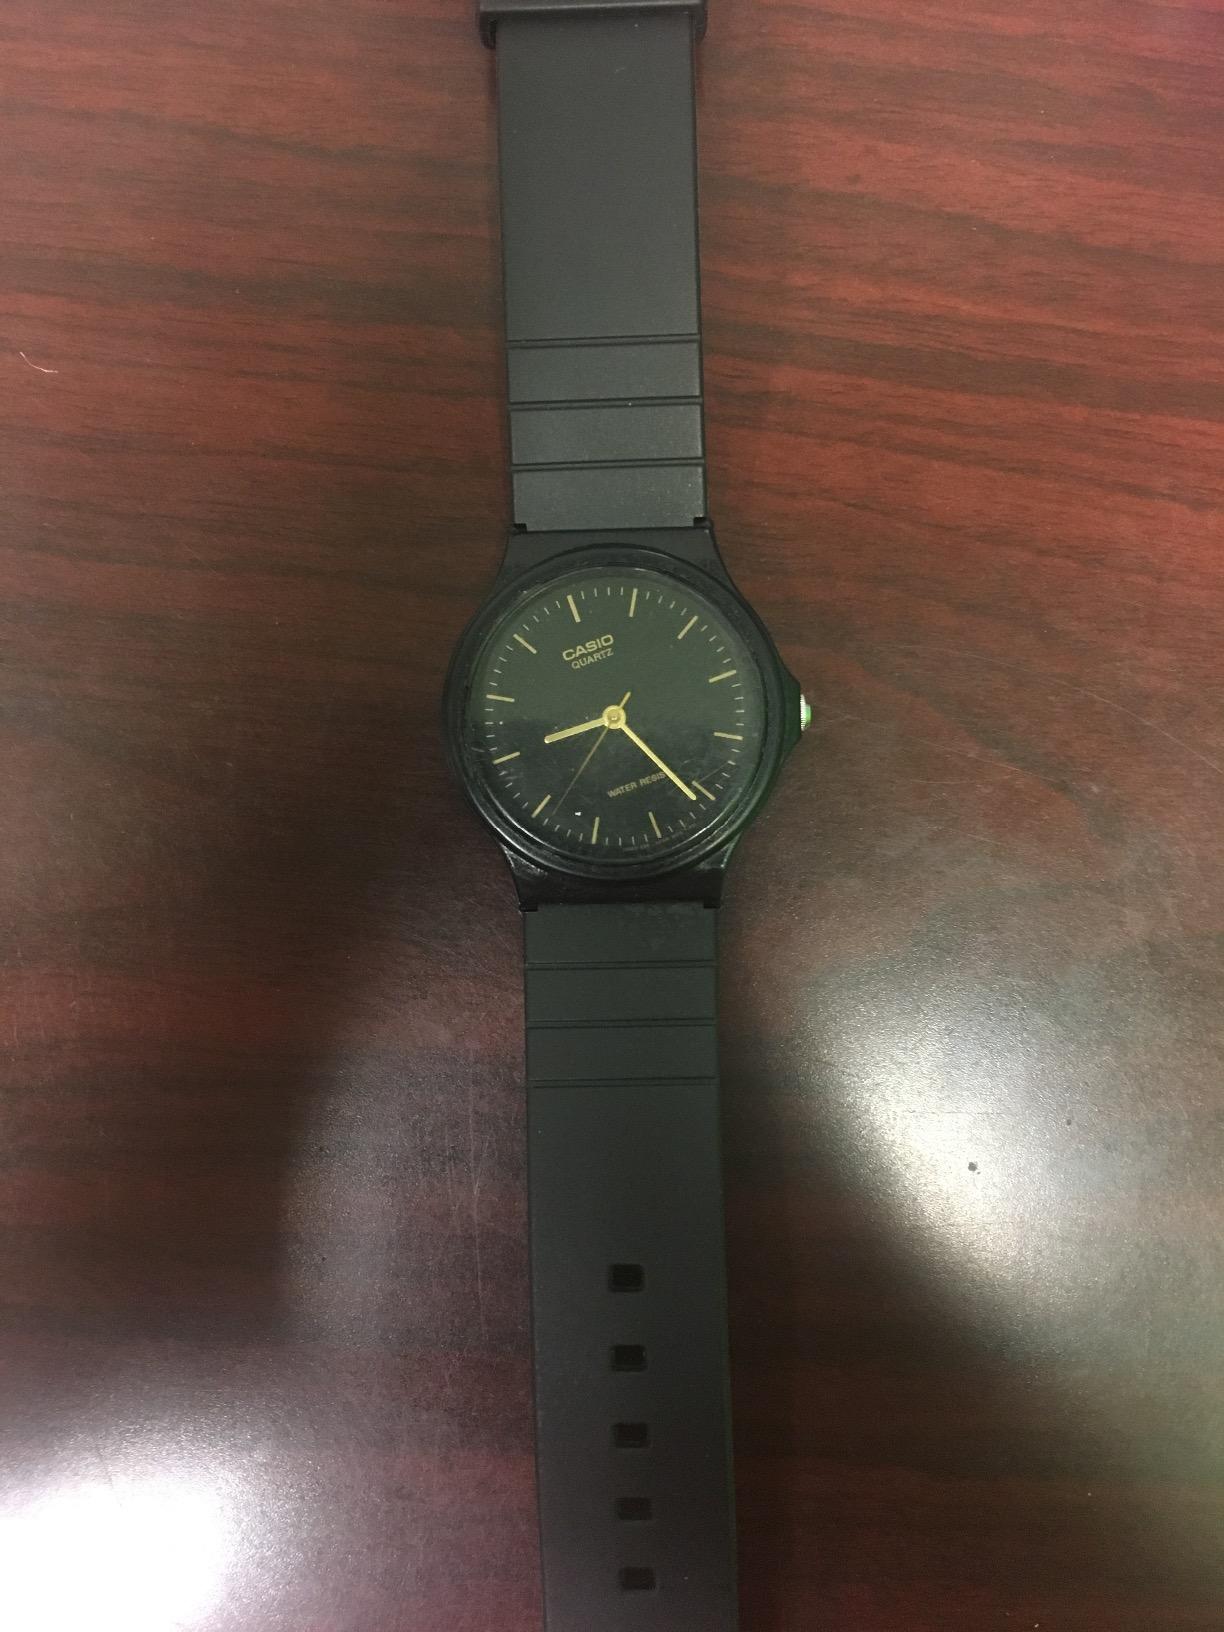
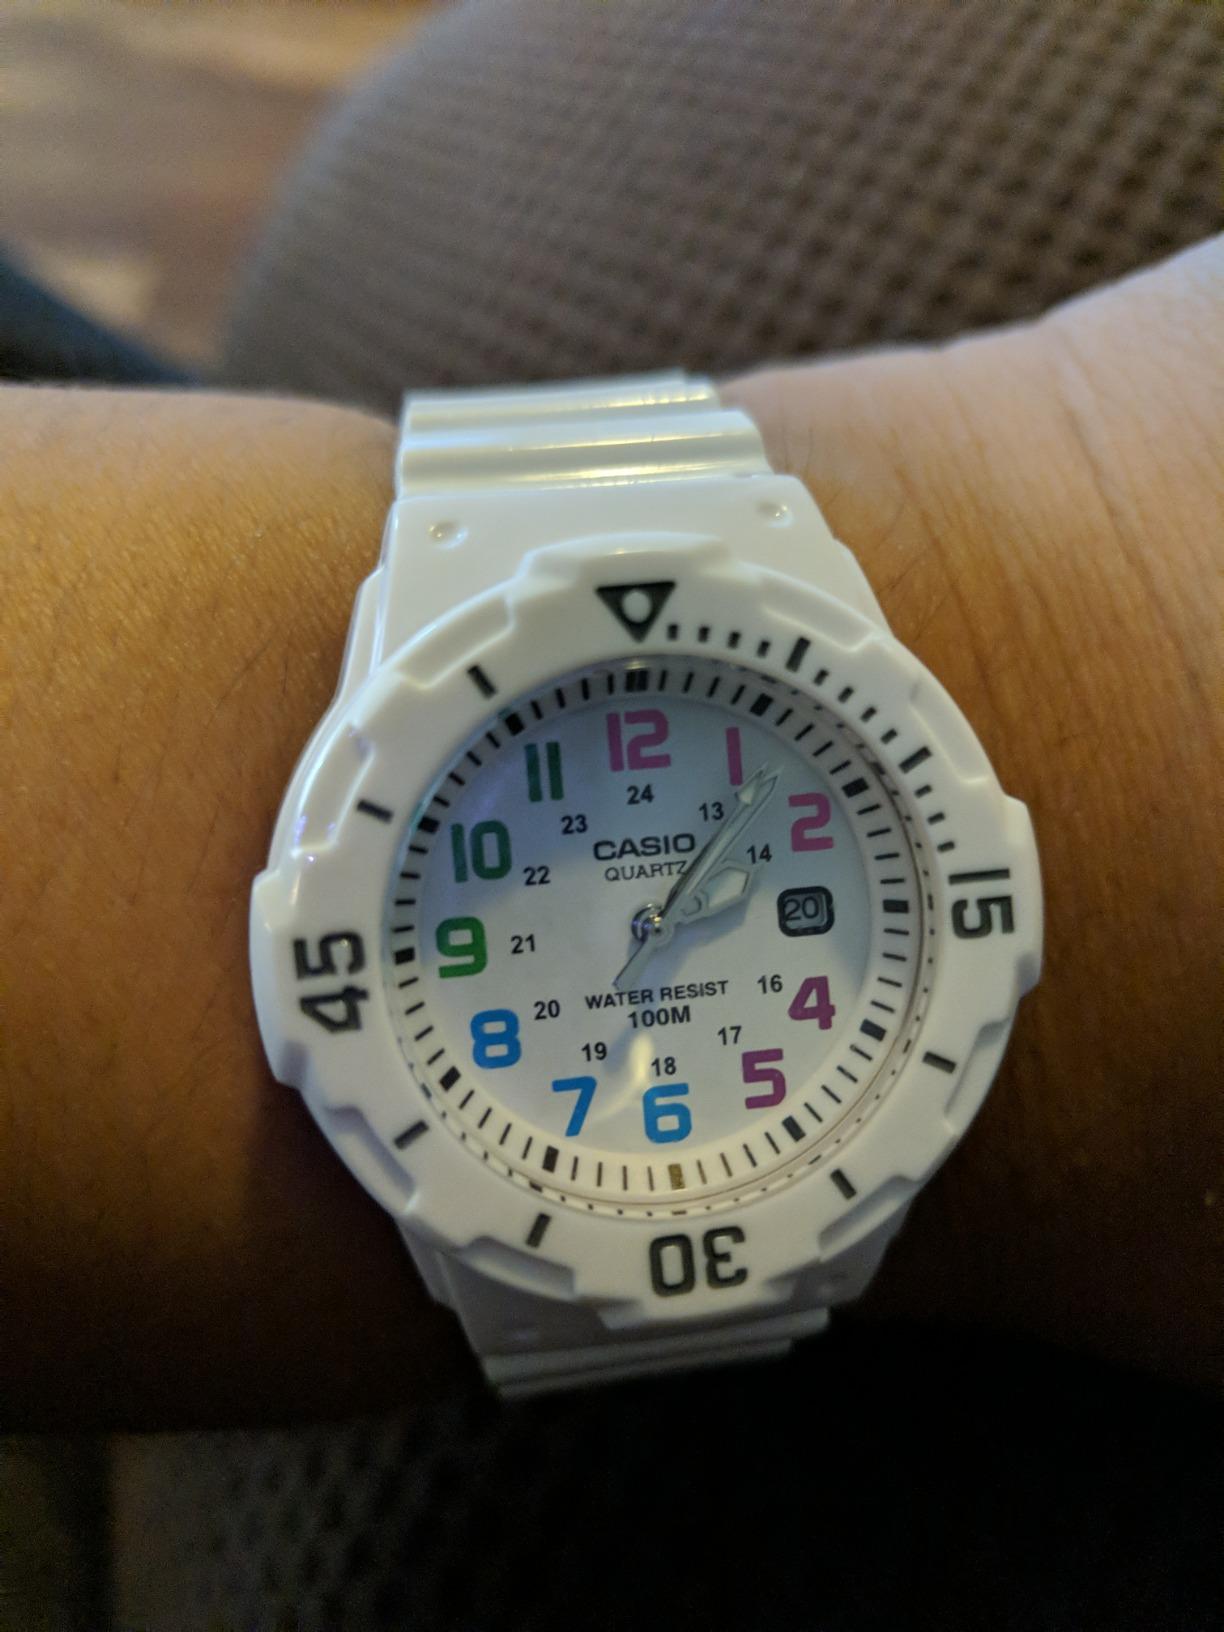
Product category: accessories_watch
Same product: no